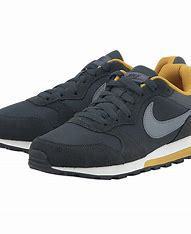
Brand: Nike
Model: MD Runner 2